The Young Senators

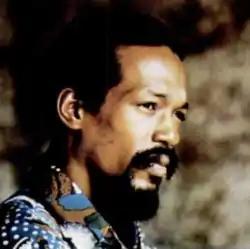
In 1972, the group started touring with Eddie Kendricks (pictured) and recorded for his album "People...Hold On".

They began extensively touring with Eddie Kendricks, and in 1972, they recorded with him on his second studio album "People...Hold On". "DownBeat" described their contributions to the album as pivotal, helping to advance Kendricks' career and marking a significant shift in Motown's musical direction. Through their collaboration, they became the first road band to record with a major Motown artist. The song "Girl You Need a Change of Mind" from Kendricks's album later became popular in New York City dance clubs and has since been credited as a proto-disco classic. The group later provided backing vocals on Eddie Kendricks's hit song "Keep On Truckin'" in 1973. After The Young Senators left to tour with Eddie Kendricks, the rivalry between them and The Soul Searchers eased, allowing The Soul Searchers to become the prominent band in Washington, D.C., as The Young Senators were no longer around.